Las Bela (princely state)

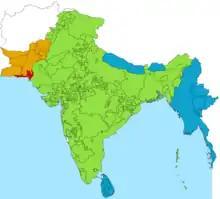
Las Bela in British India 1940 (in red)

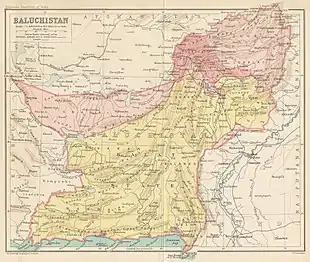
Map of the Baluchistan Agency.

Las Bela was a princely state in a subsidiary alliance with British India (later a princely state of Pakistan) which existed until 1955. The state occupied an area of in the extreme southeast of the Balochistan region, with an extensive coastline on the Arabian Sea to the south. Las Bela was bordered by the princely states of Kalat and Makran to the north and west. To the east lay the province of Sind and to the southeast lay the Federal Capital Territory around the city of Karachi.